2016–2017 Zimbabwe floods

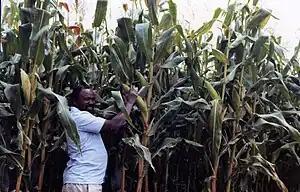
Maize farmer in Zimbabwe

Because of La Niña, many rivers and their tributaries had already received above-average rainfall, and the grounds were already saturated, leading to surface run-off. Cyclone Dineo made the situation worse, resulting in 85% of the country's dams overflowing, exacerbating the flooding situation.